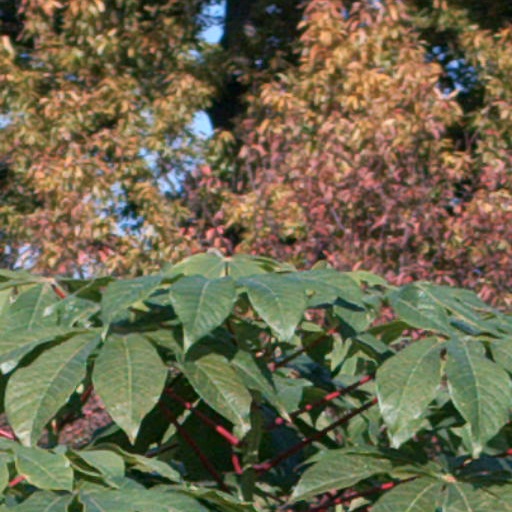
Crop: cassava